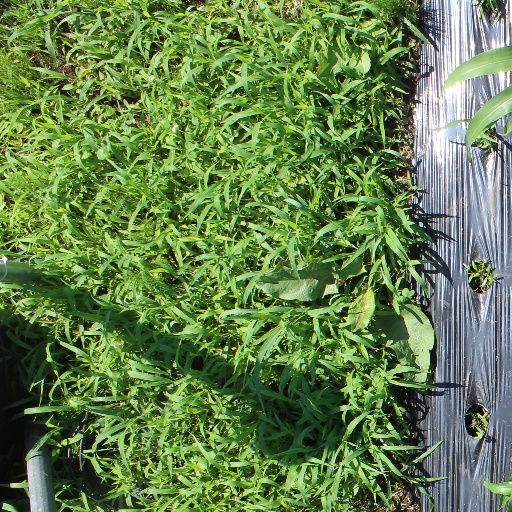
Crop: sorghum